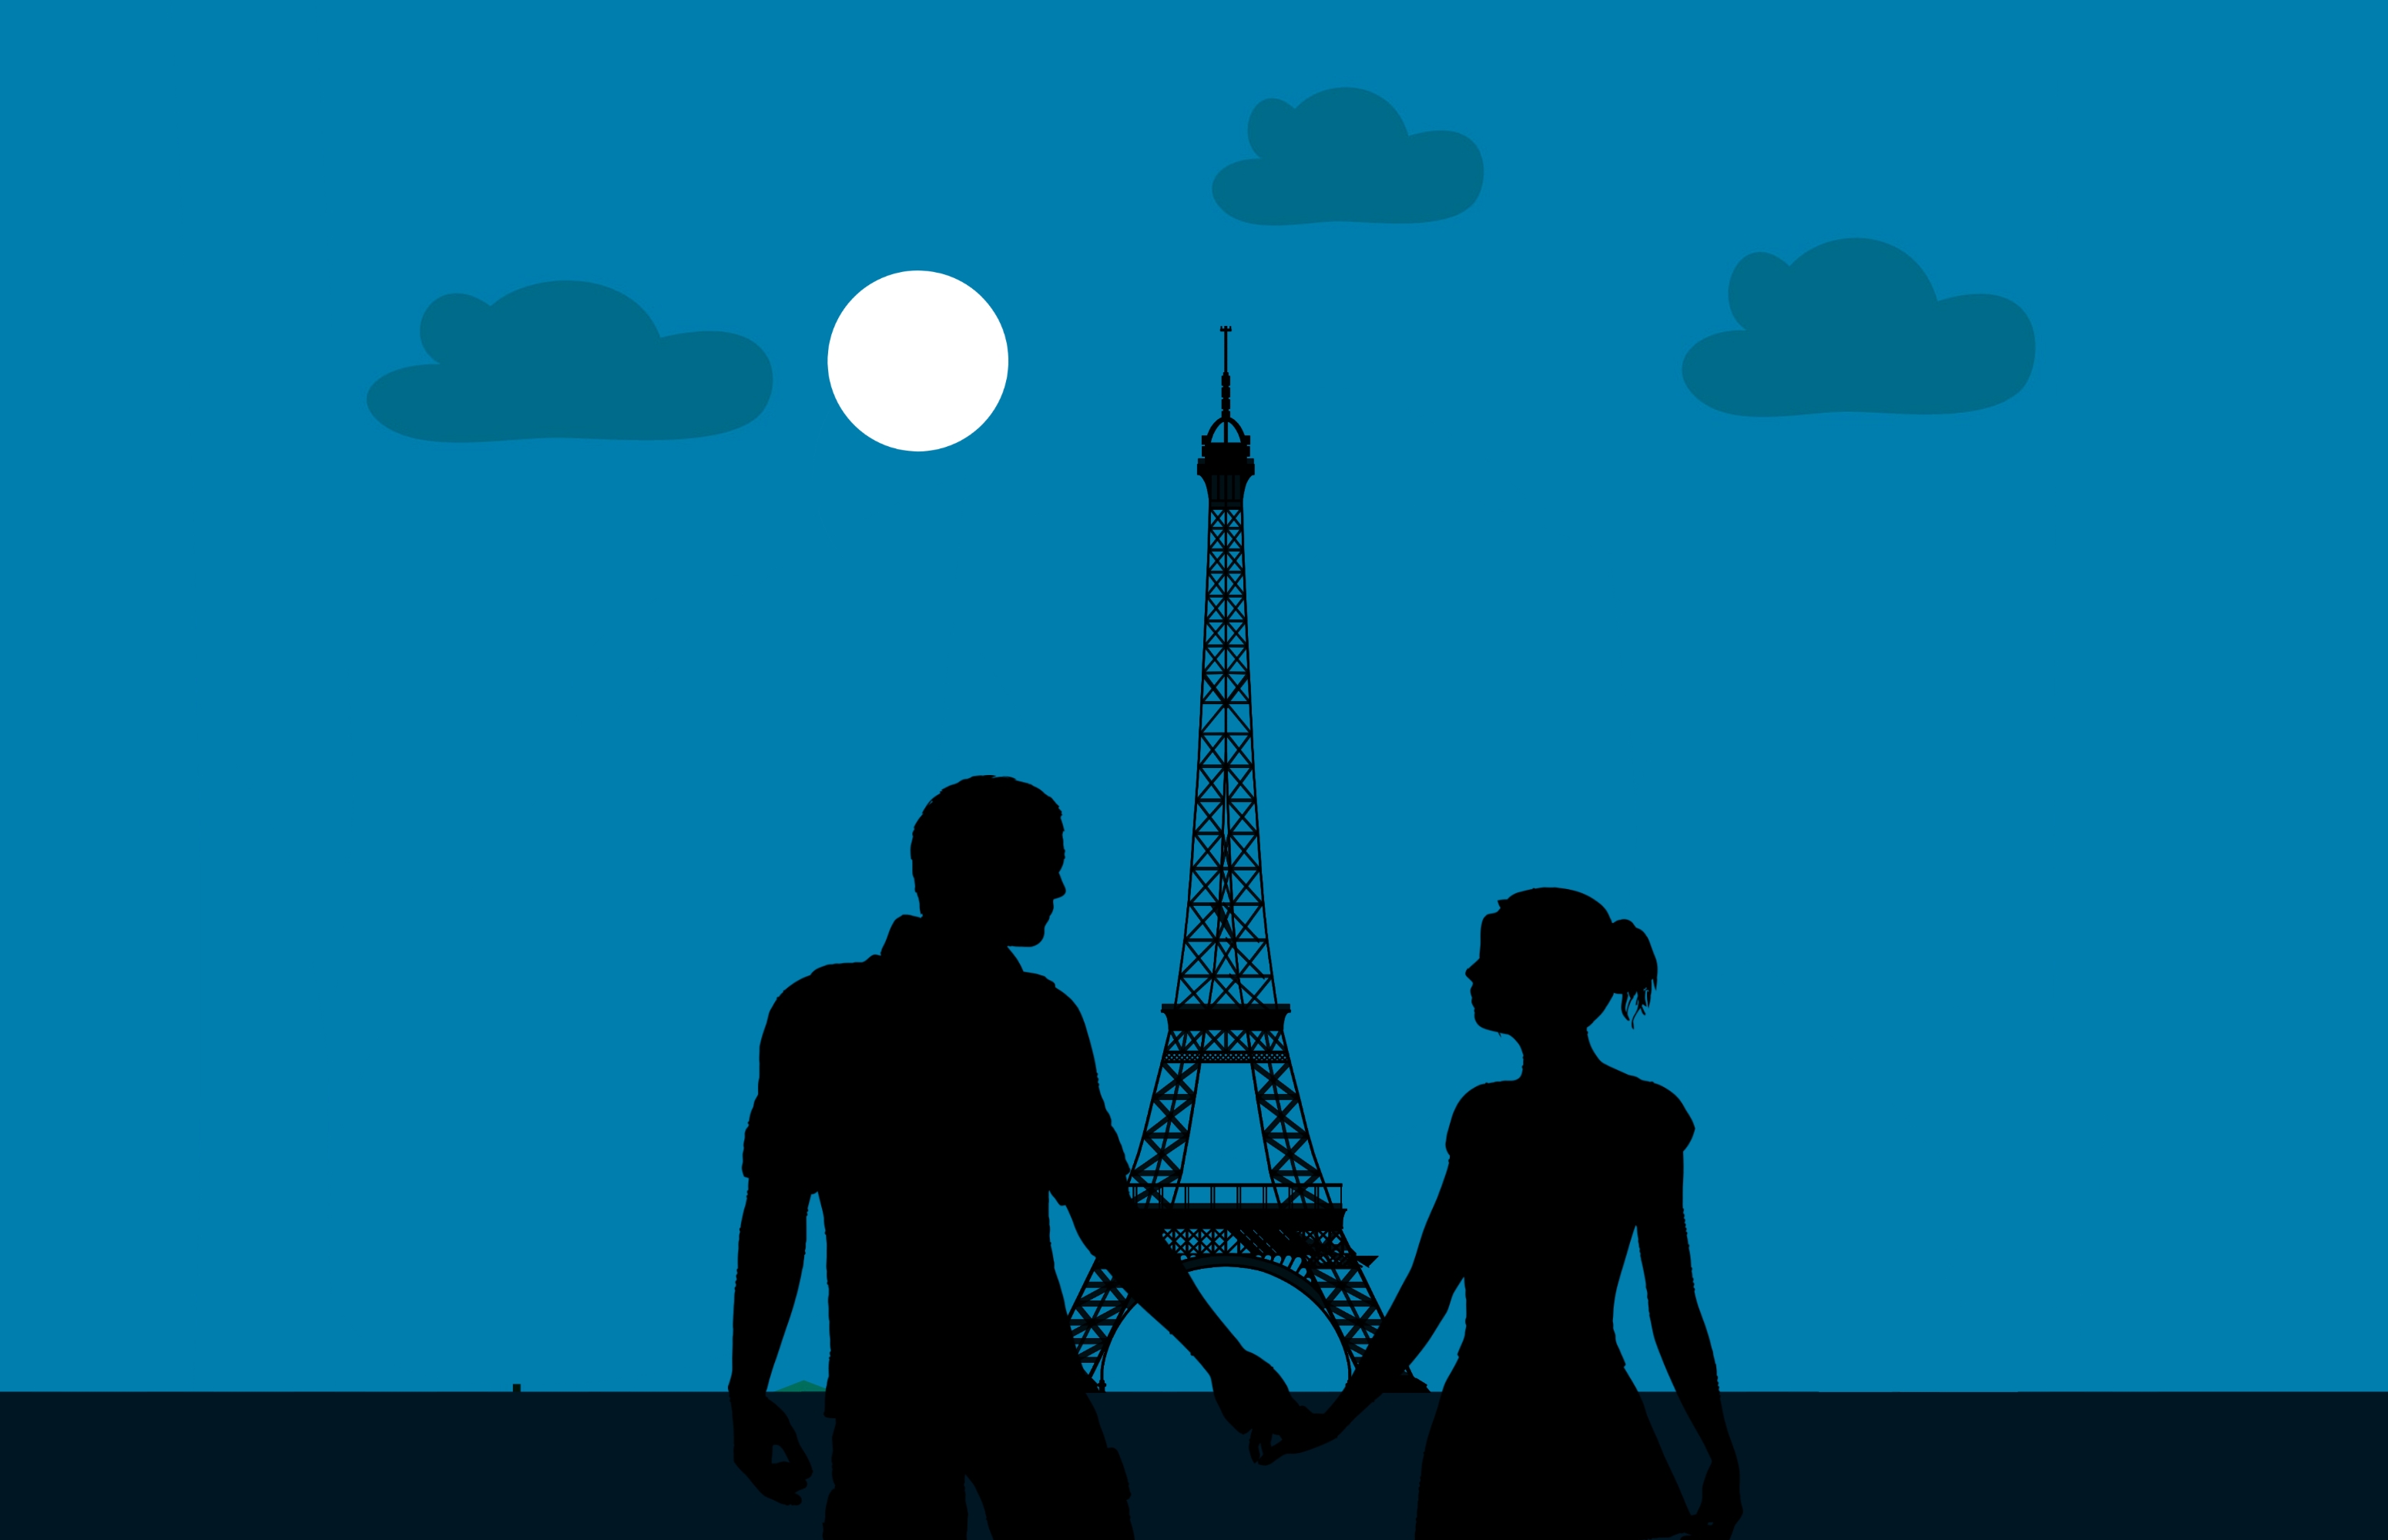
couple, france, night, eiffel, moon, city, europe love, male, paris, romance, silhouette, sky, tower, travel, valentine, honeymoon, woman, man, husband, wife, blue, illustration, animation, moonlight, gesture, art, shadow